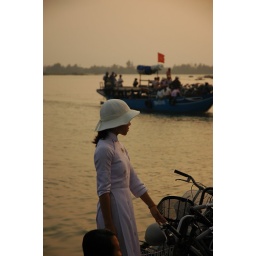
Vietnamese girl in National dress on boat in Hoi An